The Saint of Fort Washington

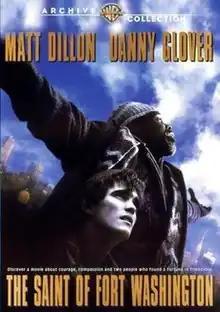
DVD cover

The Saint of Fort Washington is a 1993 American drama film directed by Tim Hunter and starring Matt Dillon and Danny Glover. Dillon won the award for Best Actor at the 1993 Stockholm Film Festival for his performance.